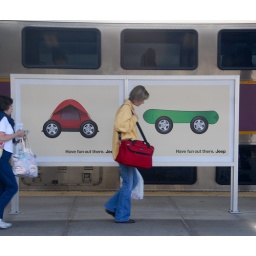
red bag in center